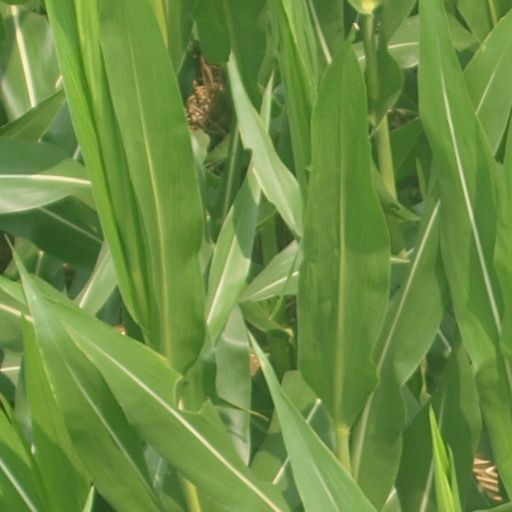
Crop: maize; corn